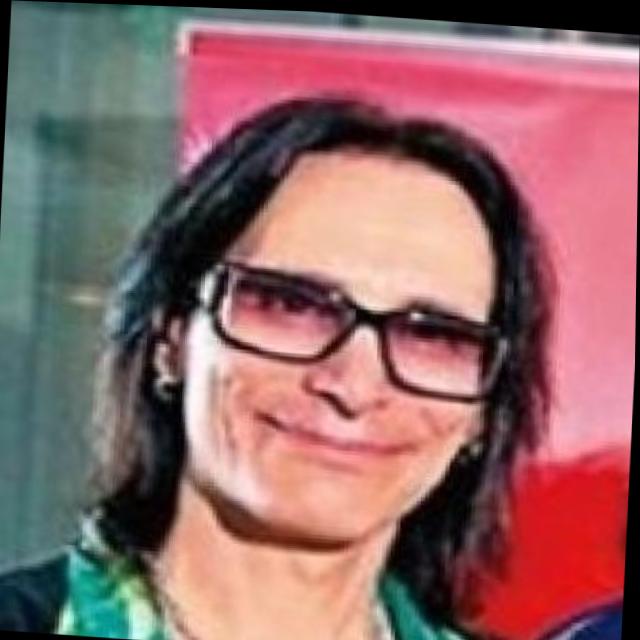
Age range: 45-64